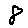
Label: 8